Sweden–NATO relations

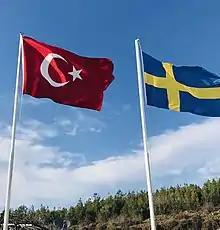
Flags of Turkey and Sweden

On 15 May 2022, Finnish Foreign Minister Pekka Haavisto and Swedish Foreign Minister Ann Linde announced that they are ready to address Turkey's security concerns and have always condemned terrorism. On 17 May 2022, German Chancellor Olaf Scholz called on Turkey to approve Finland and Sweden's NATO membership. On 18 May 2022, Turkey quickly prevented Finland and Sweden from starting NATO membership negotiations. On the same day, Turkey asked Finland and Sweden, to end their support for PKK, PYD, YPG and the Gülen movement and to stop their activities. On 19 May Finland and Sweden announced that they could address Turkey's security concerns. On the same day, Finnish President Sauli Niinistö and Swedish then-Prime Minister Magdalena Andersson announced that they were always ready for talks with Turkey. On 21 May 2022, Andersson, after a phone call with Turkish President Recep Tayyip Erdoğan, told Swedish state television SVT that they were ready for dialogue with Turkey on Sweden's NATO membership. On 24 May 2022, Finland and Sweden decided to send a delegation to meet with Turkey. Jukka Salovaara from Finland, Oscar Stenström from Sweden, İbrahim Kalın and Sedat Önal from Turkey are serving in the memorandum negotiations.